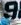
Number: 9